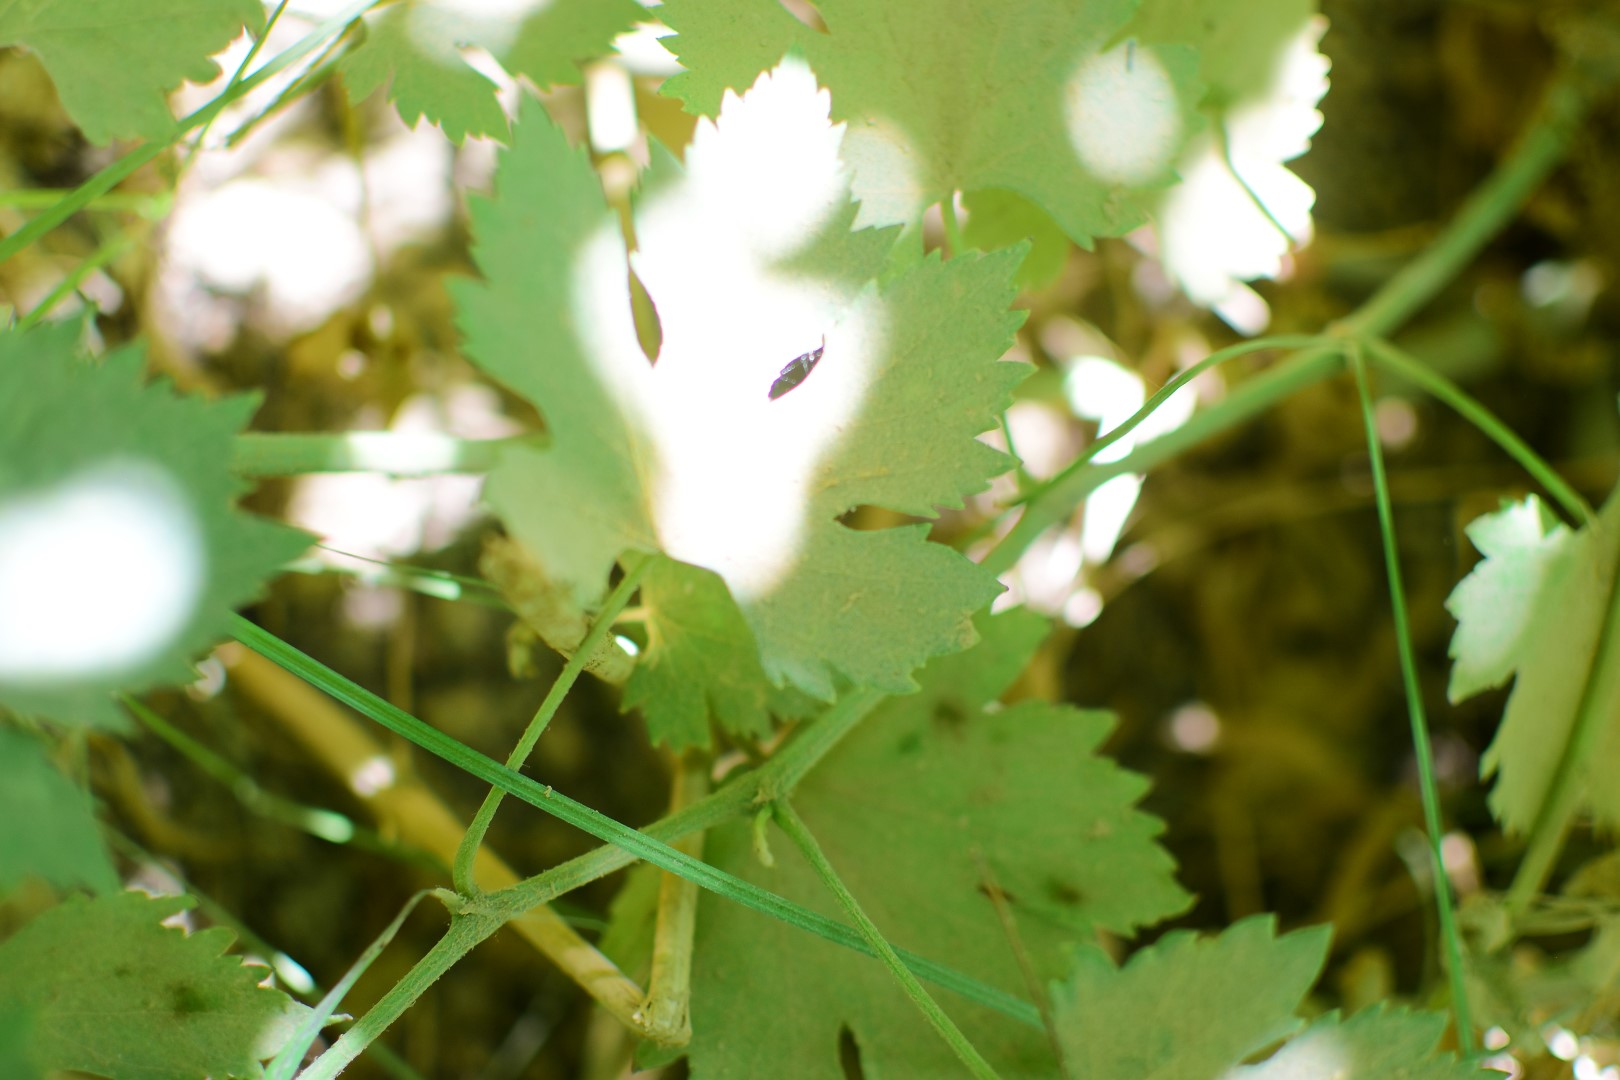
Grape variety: Halawani